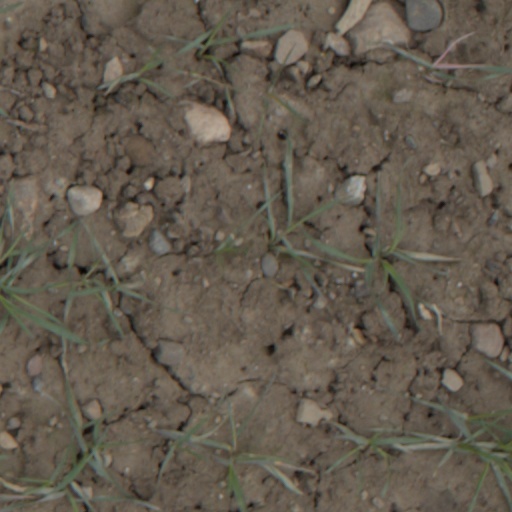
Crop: wheat